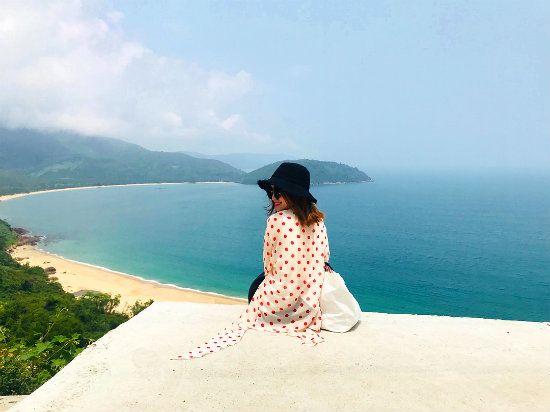
cô gái đang mỉm cười thì đeo kính râm và đội mũ đen